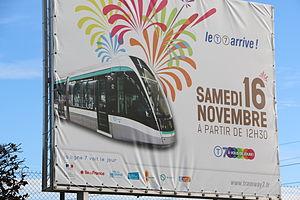
Tramway T7
La ligne 7 du tramway d'Île-de-France, plus souvent simplement nommée T7, est une ligne exploitée par la Régie autonome des transports parisiens qui a été mise en service le 16 novembre 2013.